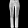
Label: Trouser